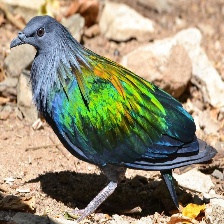
Species: NICOBAR PIGEON
Scientific name: CALOENAS NICOBARICA